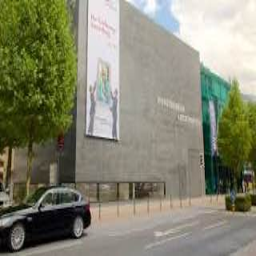
Kunstmuseum Liechtenstein